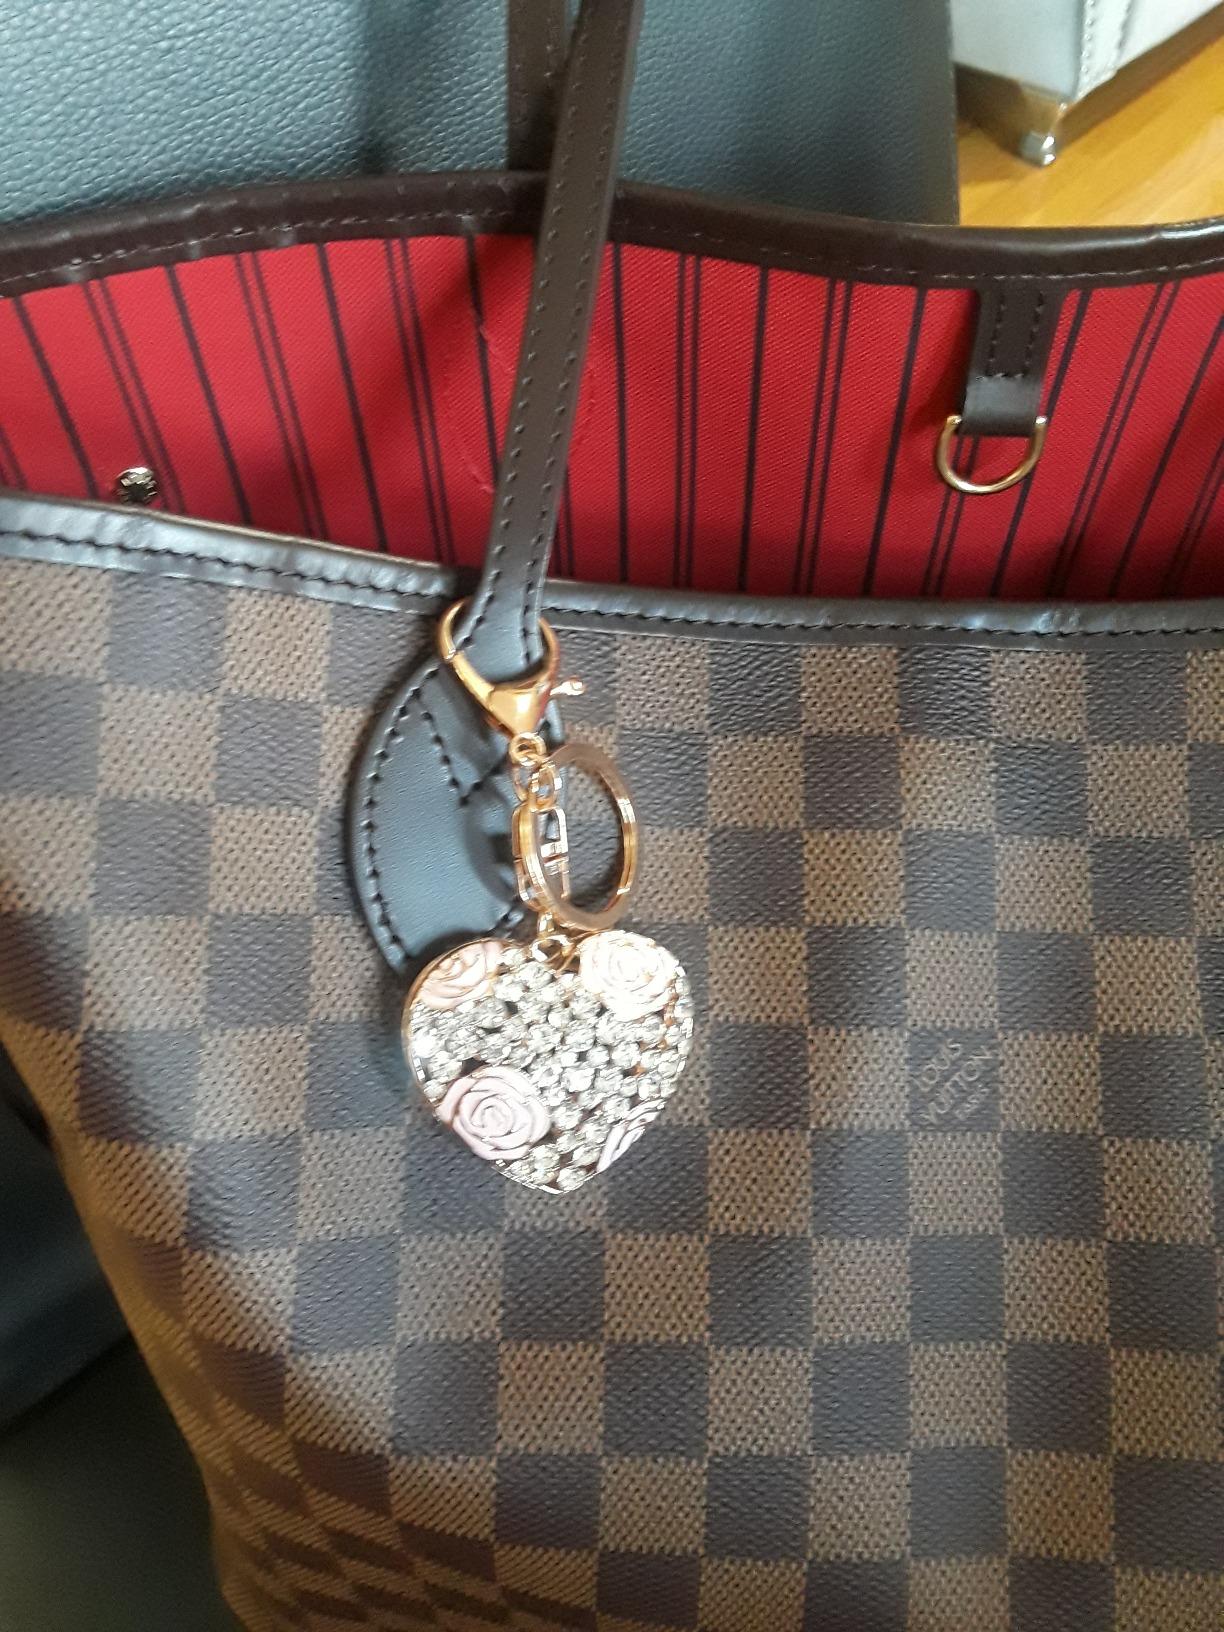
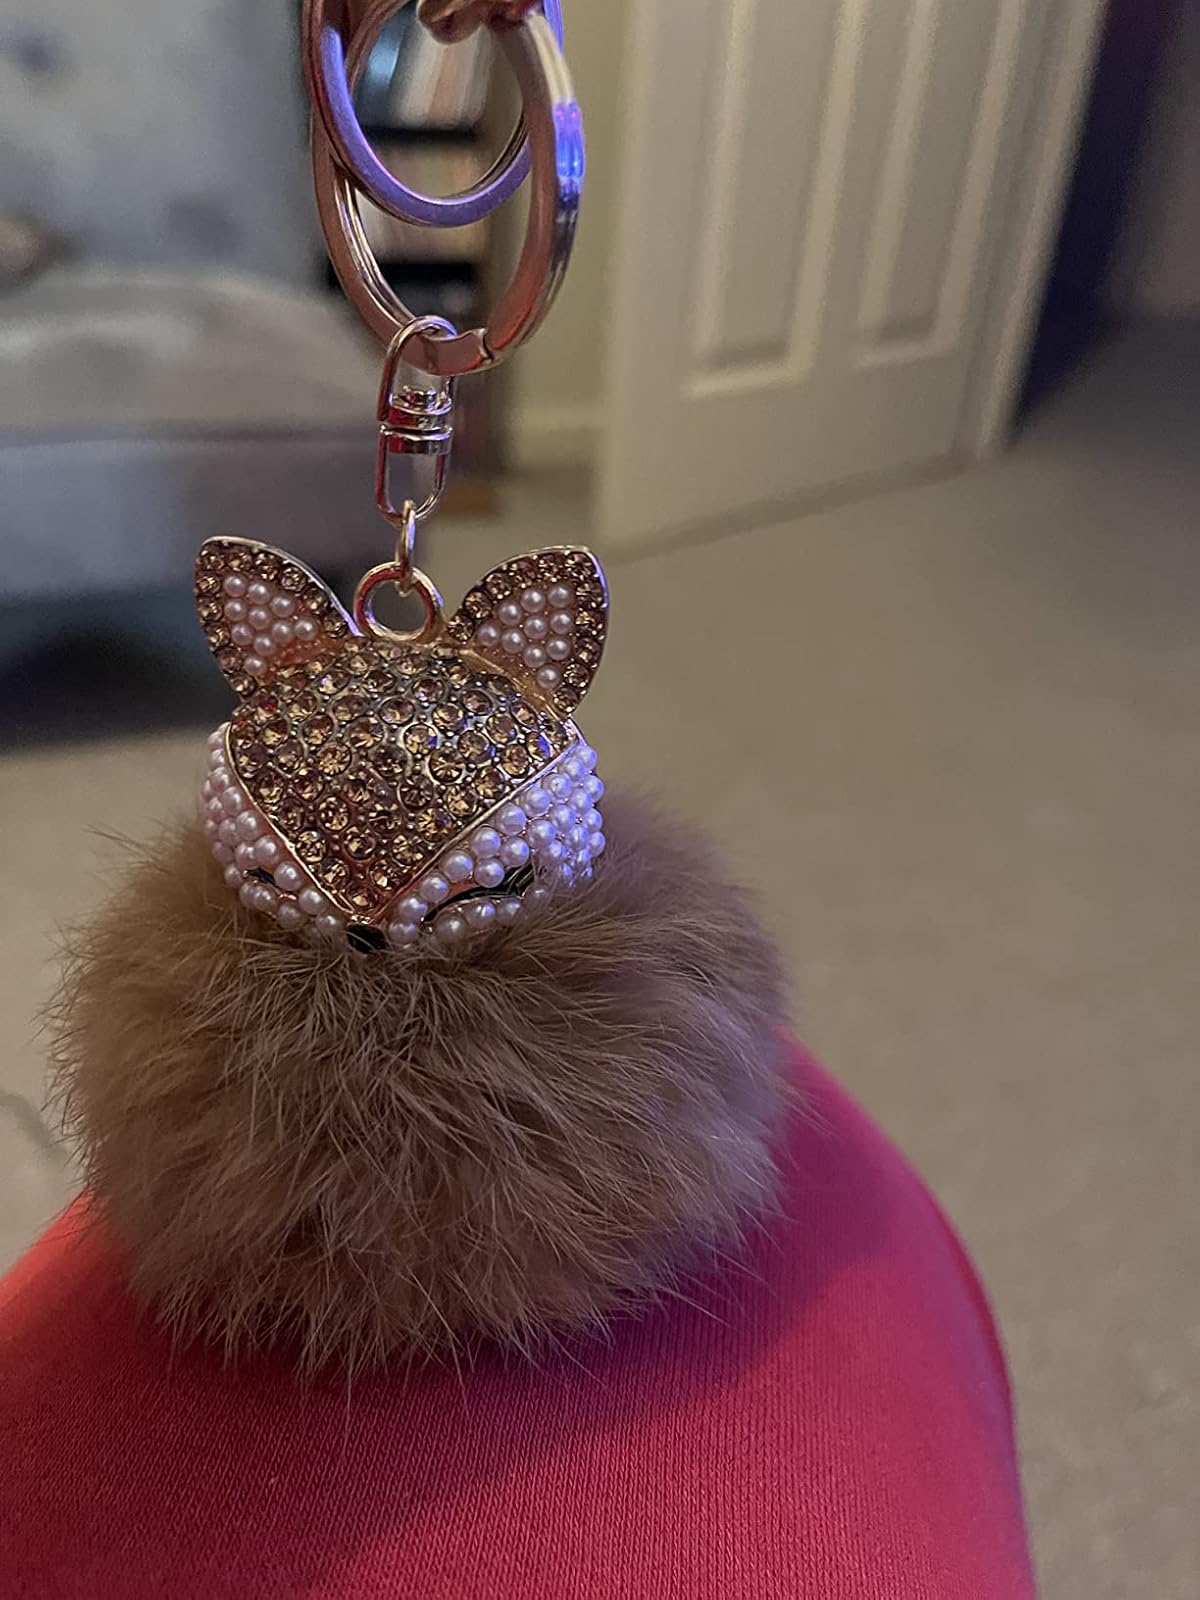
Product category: accessories_keychain
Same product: no